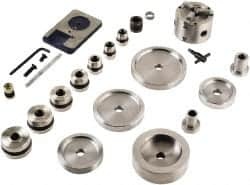
Automotive Brake Lathes; Type: Drum/Disc Lathe; Amperage Rating: 115 A; Voltage: 115/60/1 V; Minimum Drum Size: 6 in; Maximum Rotor Size: 14.5 in; Minimum Drum Size: 6; Voltage: 115/60/1; Horsepower: 1 hp; 1 HP; 1 hp old; Maximum Drum Depth: 6.8750; Amper
Item #: 74599416 Brand: Myers? Tire Supply Model #: 03366
Brand: Myers? Tire Supply
Category: Vehicles & Parts > Vehicle Parts & Accessories > Vehicle Maintenance, Care & Decor > Vehicle Repair & Specialty Tools > Motor Vehicle Brake Service Kits